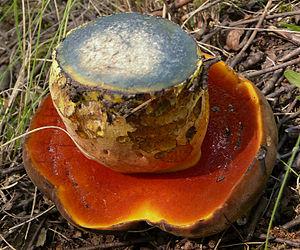
Un Bolet à pied rouge (Boletus erythropus). La chair à une couleur jaune qui vire rapidement au bleu après sa section. Photo prise en Ukraine. Русский: Дубовик крапчатый (Boletus erythropus). Желтый цвет на срезе очень быстро становится синим (через несколько секунд). Украина.